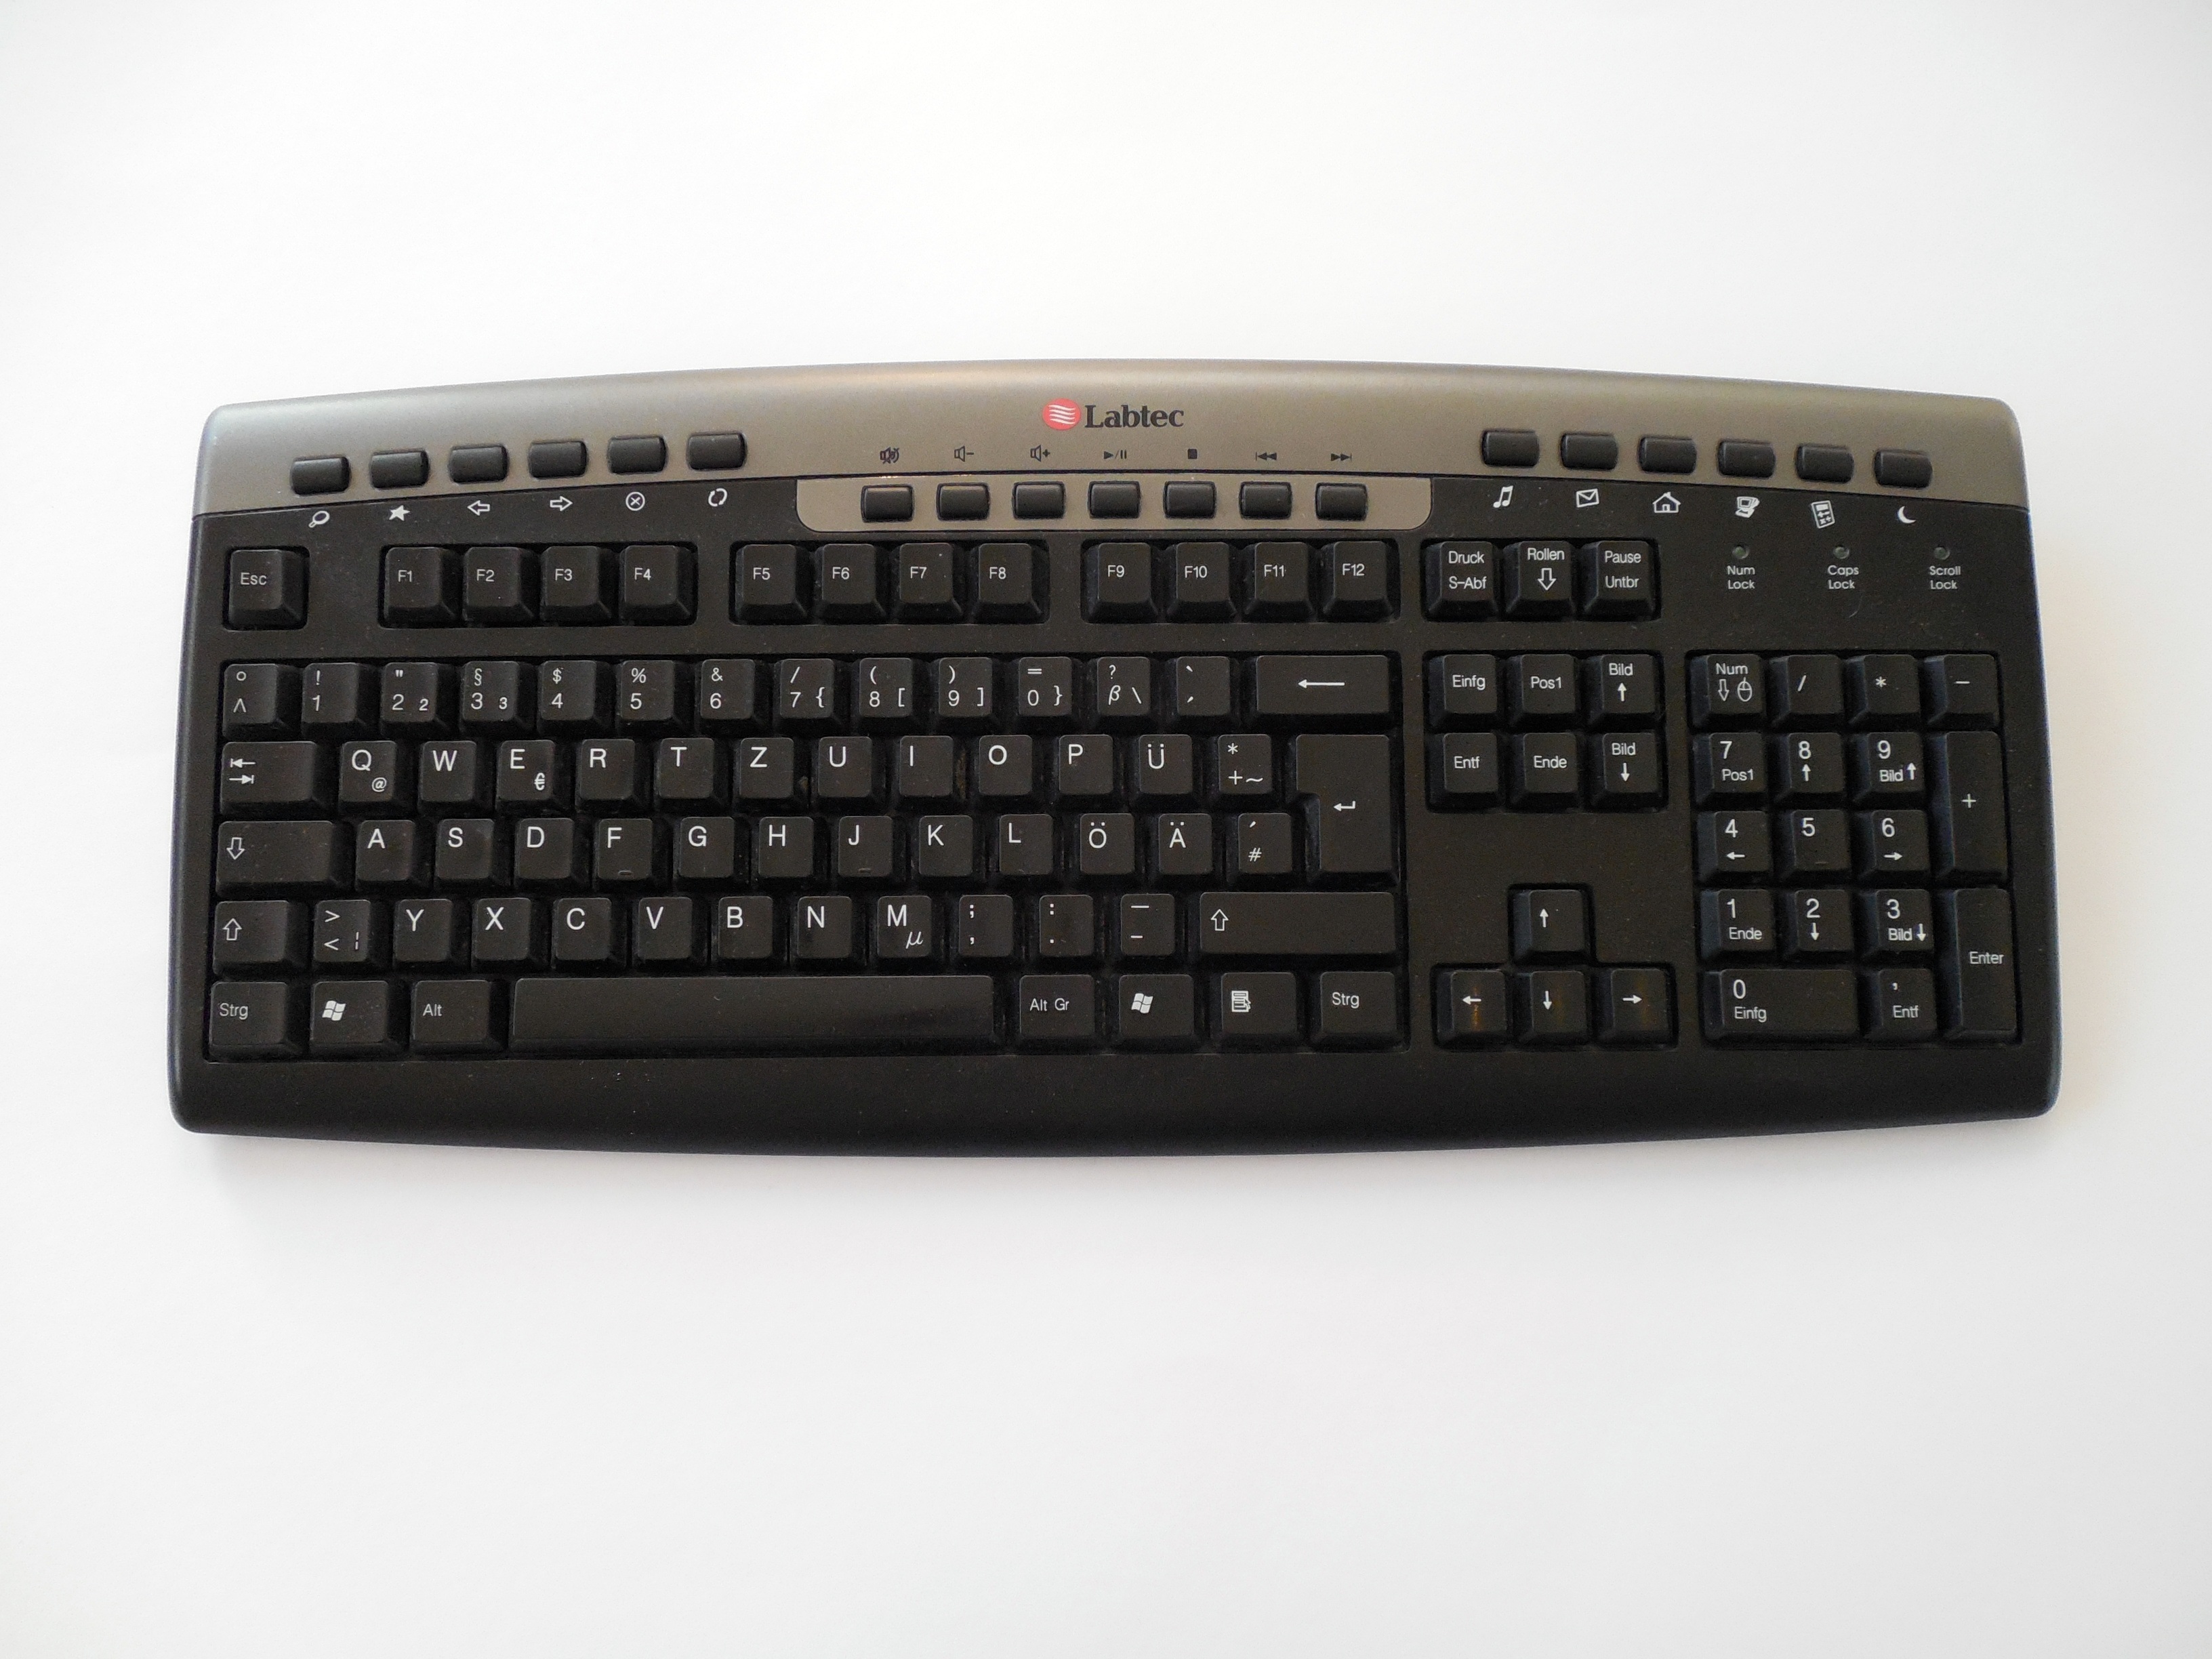
computer, keyboard, technology, office, font, keys, hardware, pc, multimedia, leave, computer keyboard, periphaerie, input device, numeric keypad, electronic device, computer hardware, musical keyboard, electronic keyboard, laptop replacement keyboard